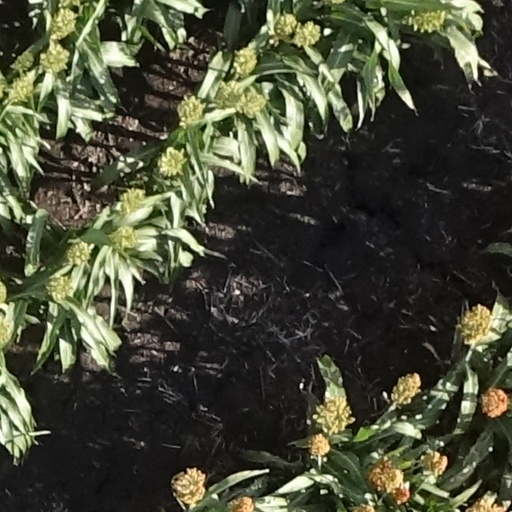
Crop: sorghum